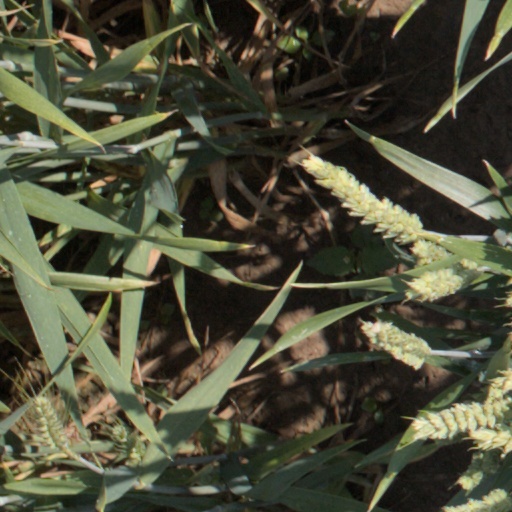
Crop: wheat